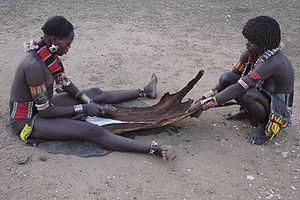
Le travail du cuir dans un village Hamer (Ethiopie)
Les Hamers sont des habitants d'Afrique de l'Est vivant dans le sud-ouest de l'Éthiopie, dans la woreda Hamer Bena, une zone fertile de la vallée de l'Omo située dans la Région des nations, nationalités et peuples du Sud.